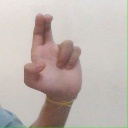
अक्षर: आ